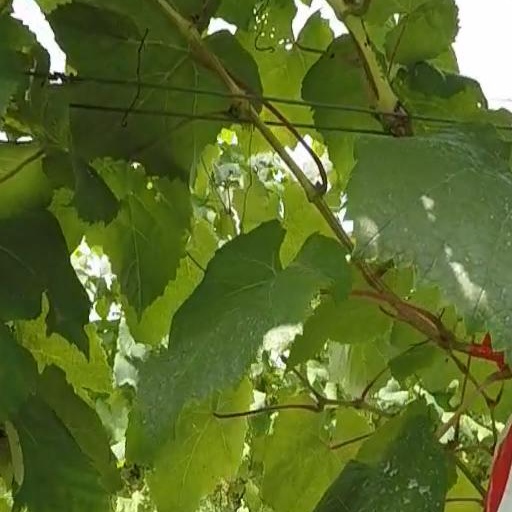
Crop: grape